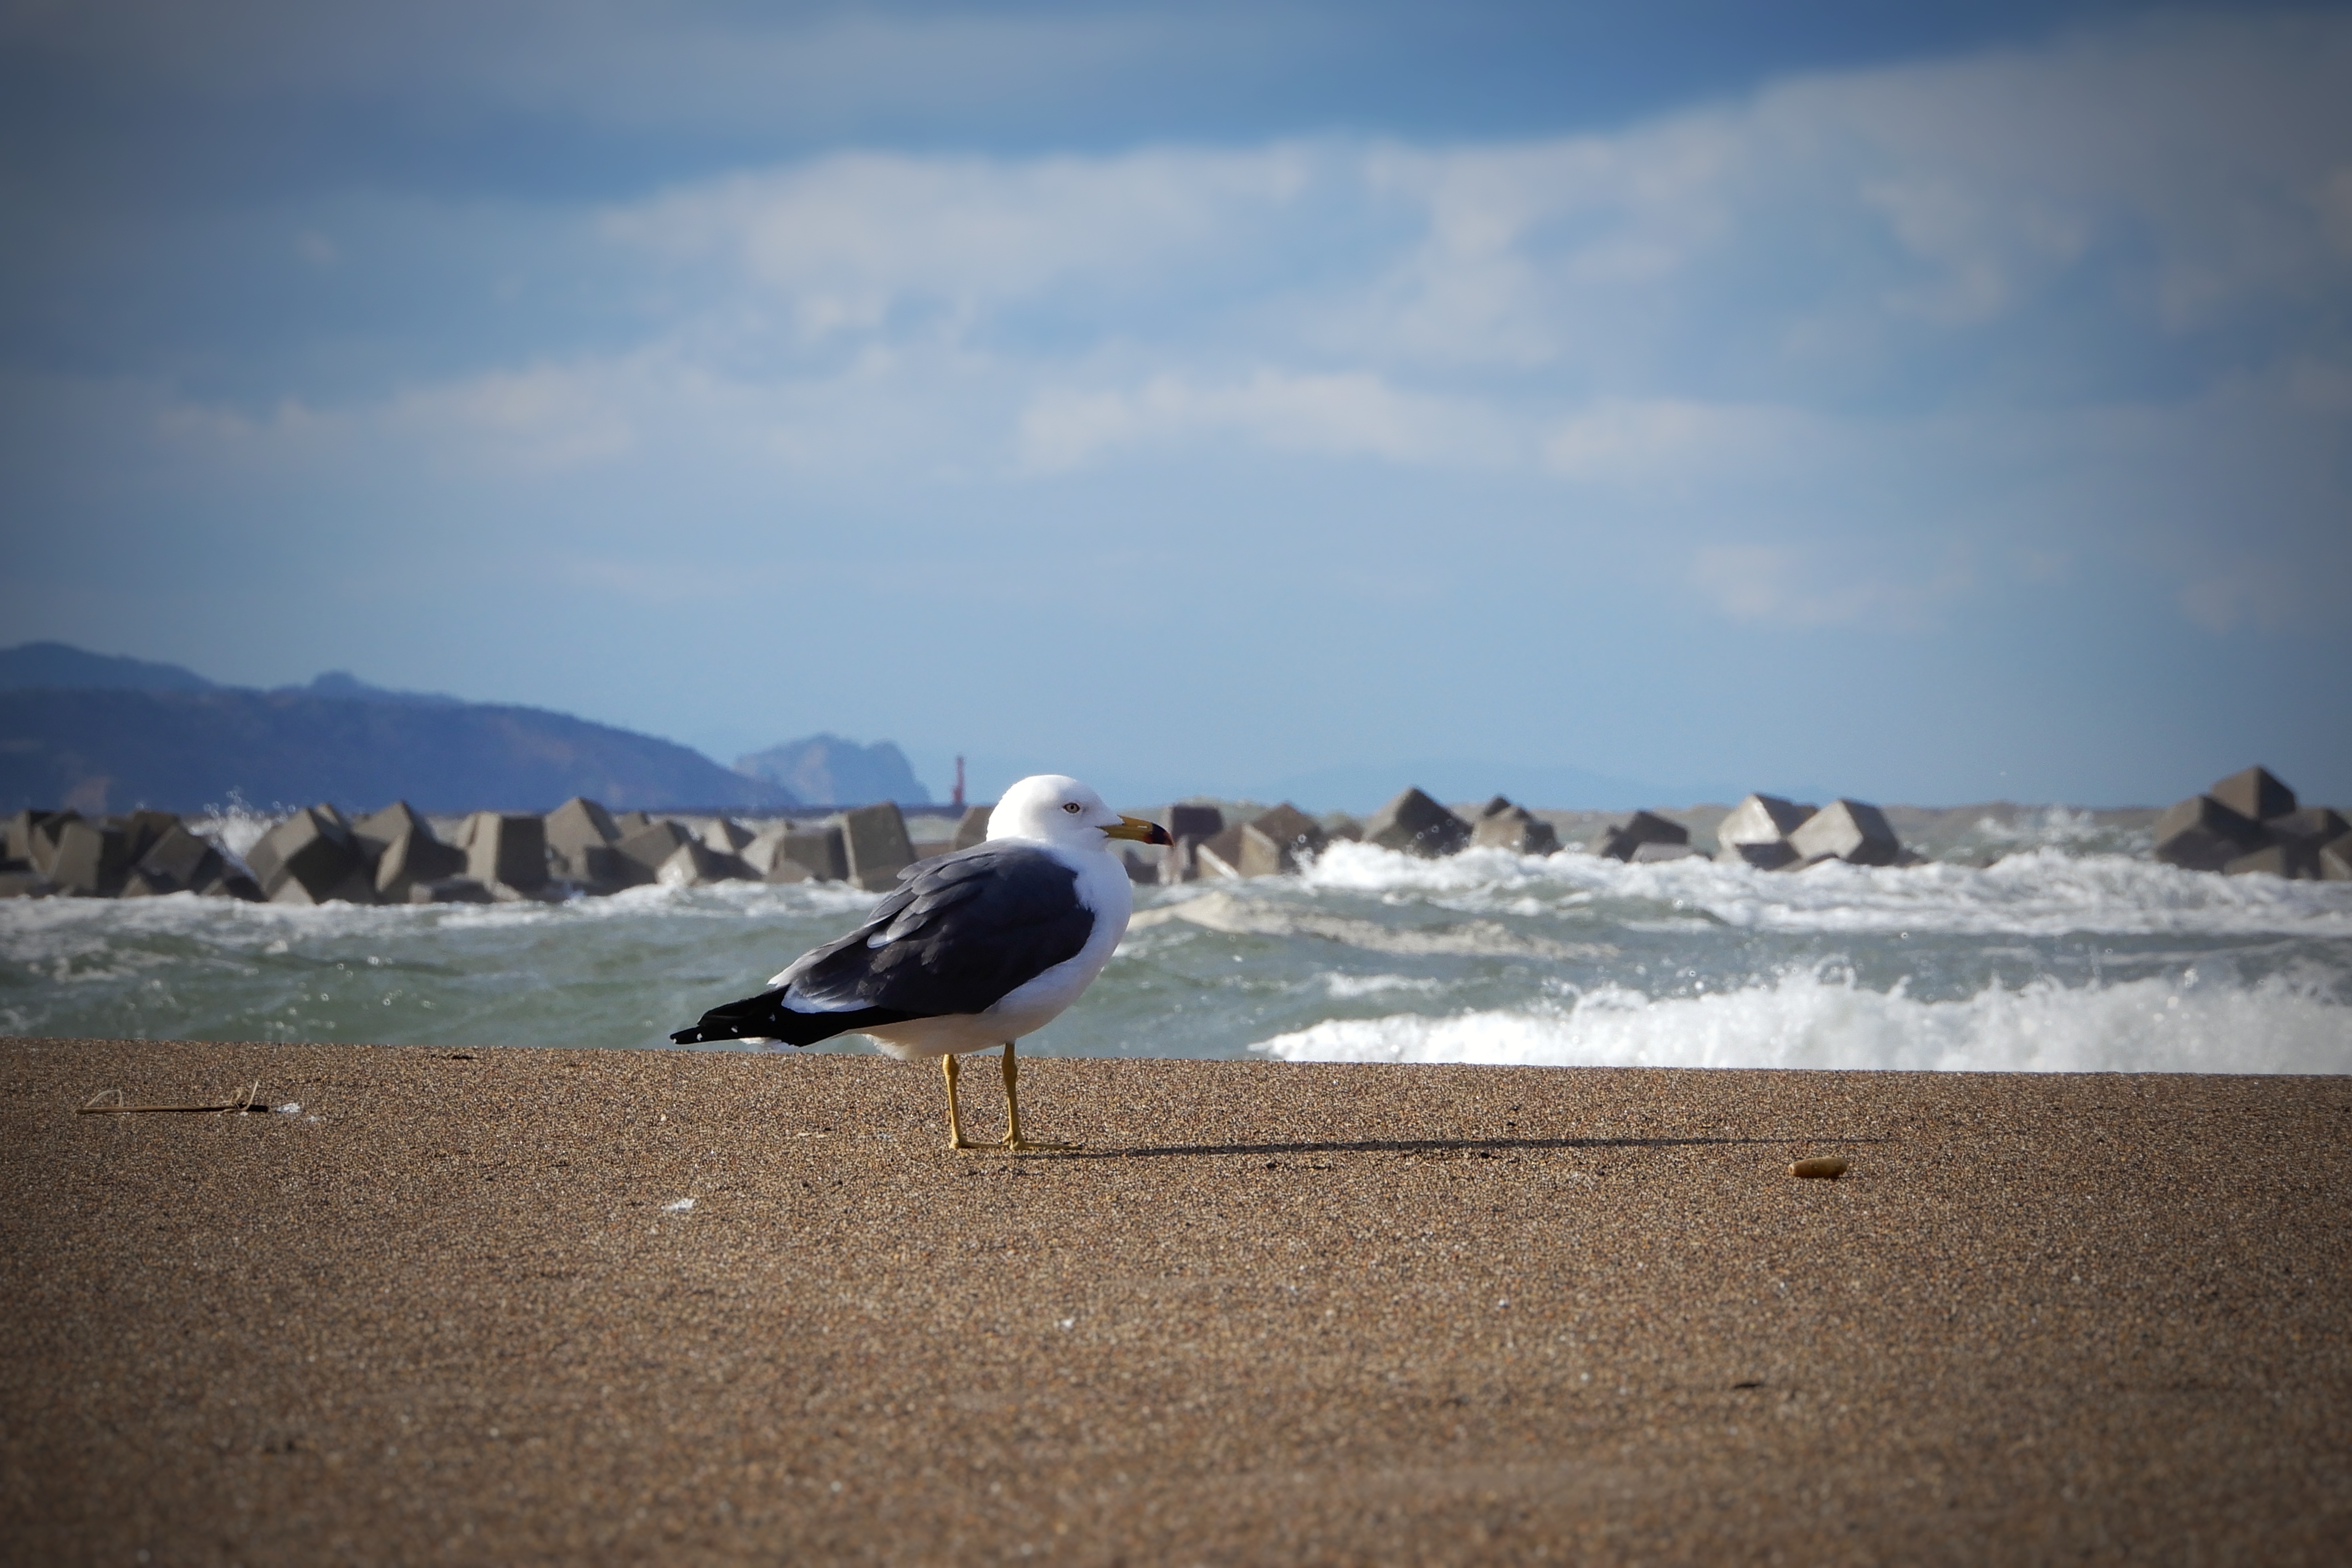
beach, landscape, sea, coast, sand, ocean, bird, cloud, sky, shore, wave, animal, seabird, seagull, gull, natural, bay, body of water, wild animal, charadriiformes, wind wave